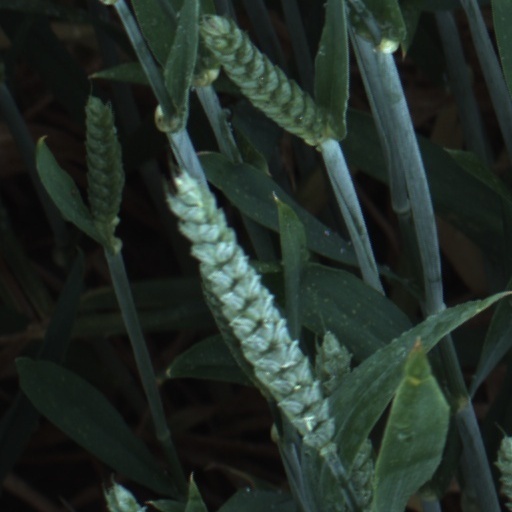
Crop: wheat